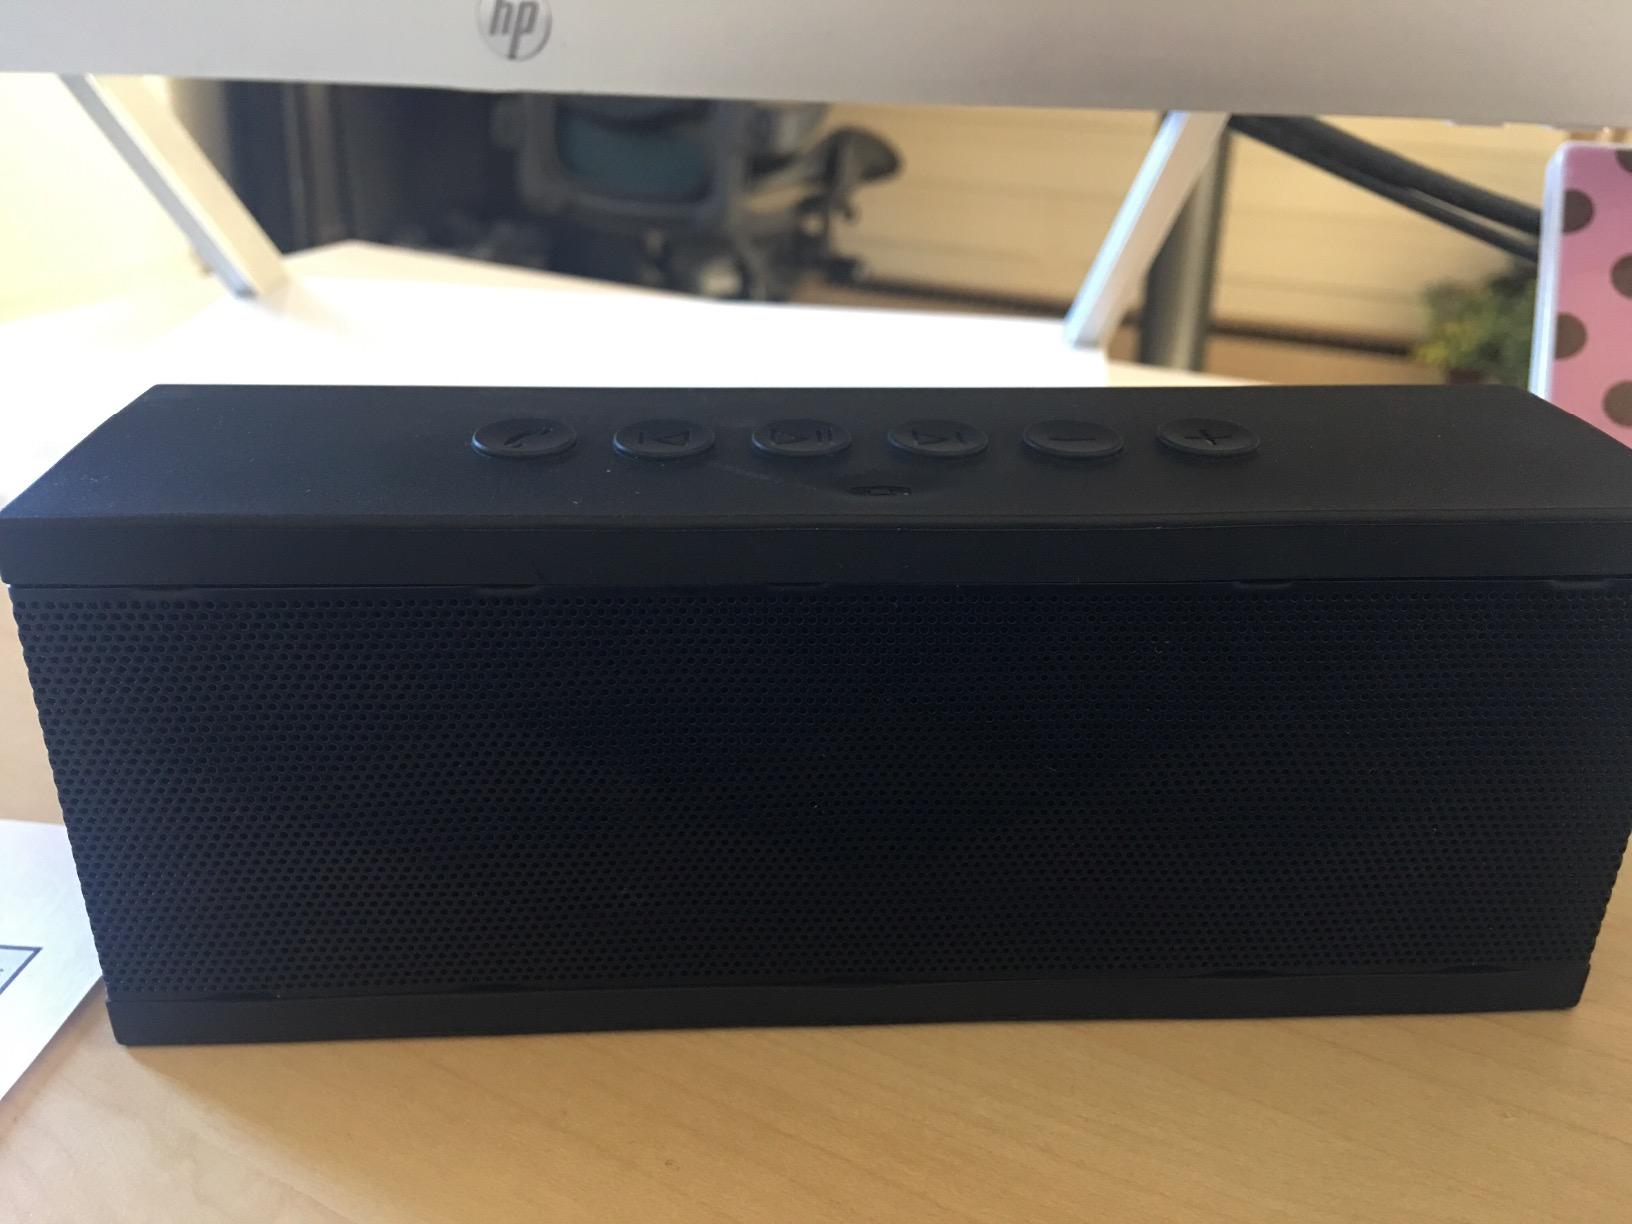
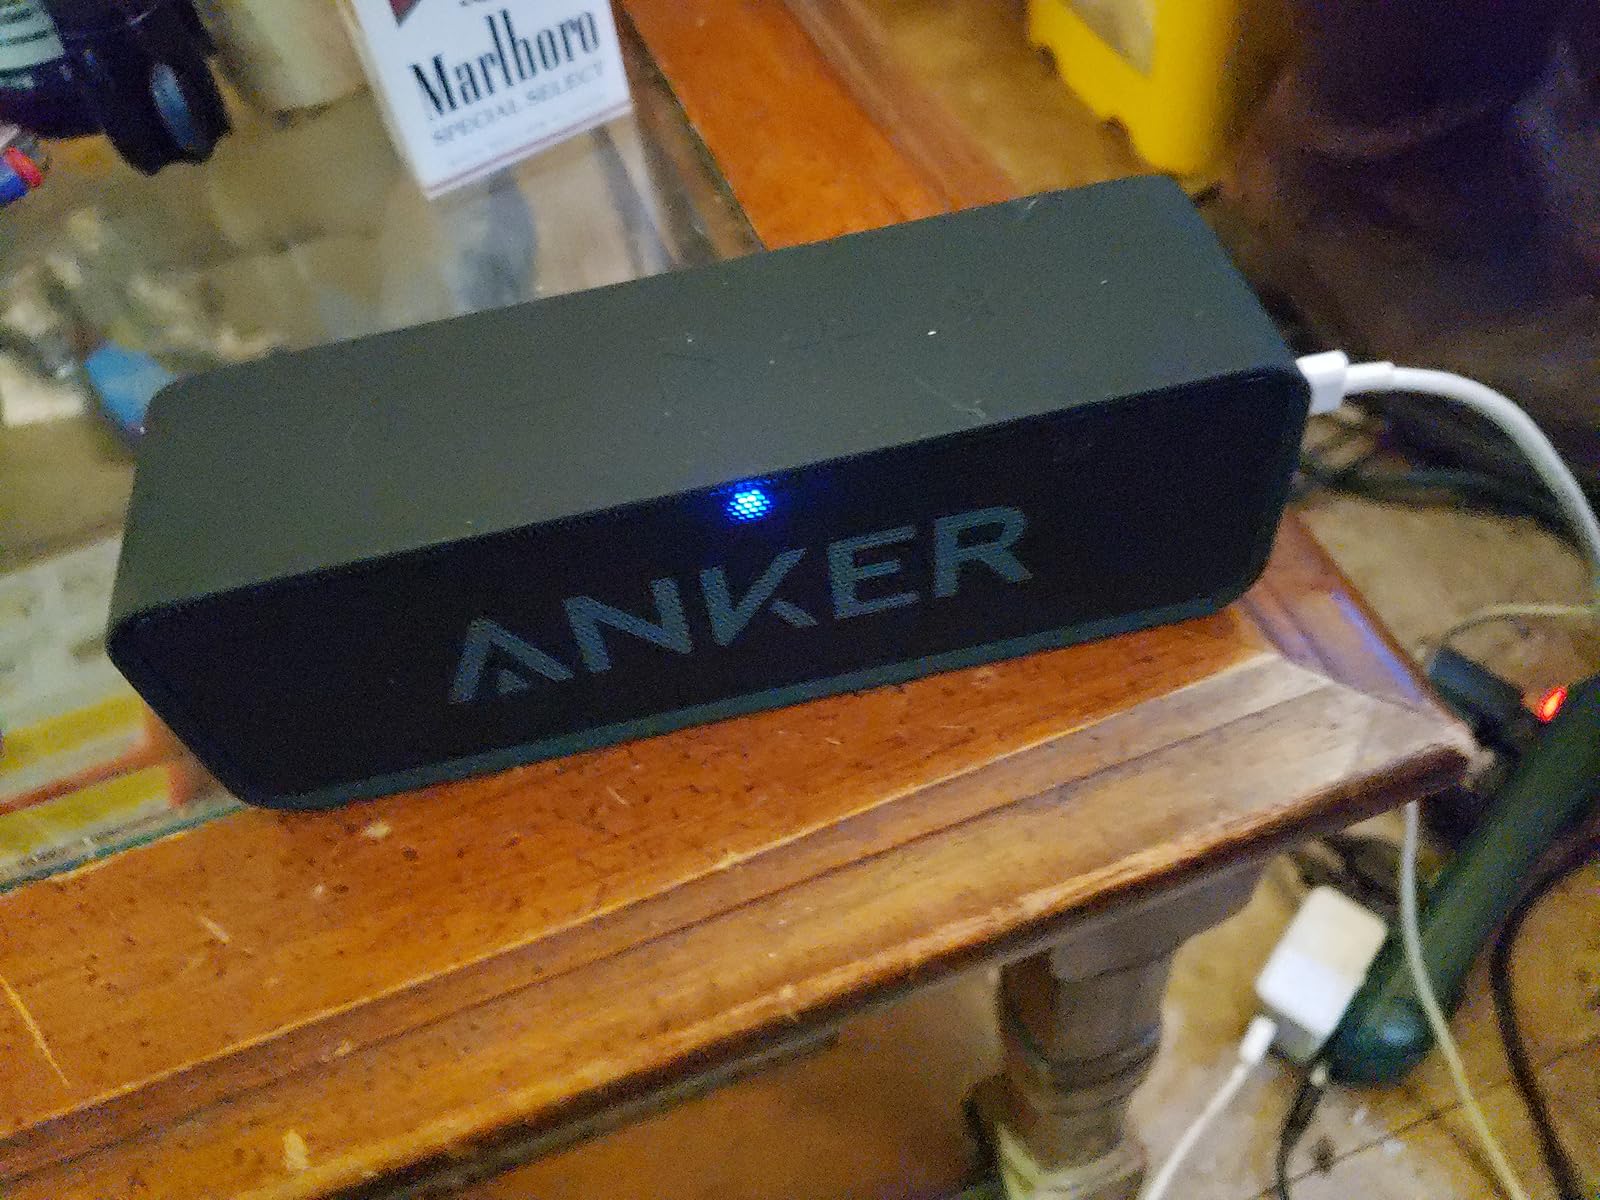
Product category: speaker
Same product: no